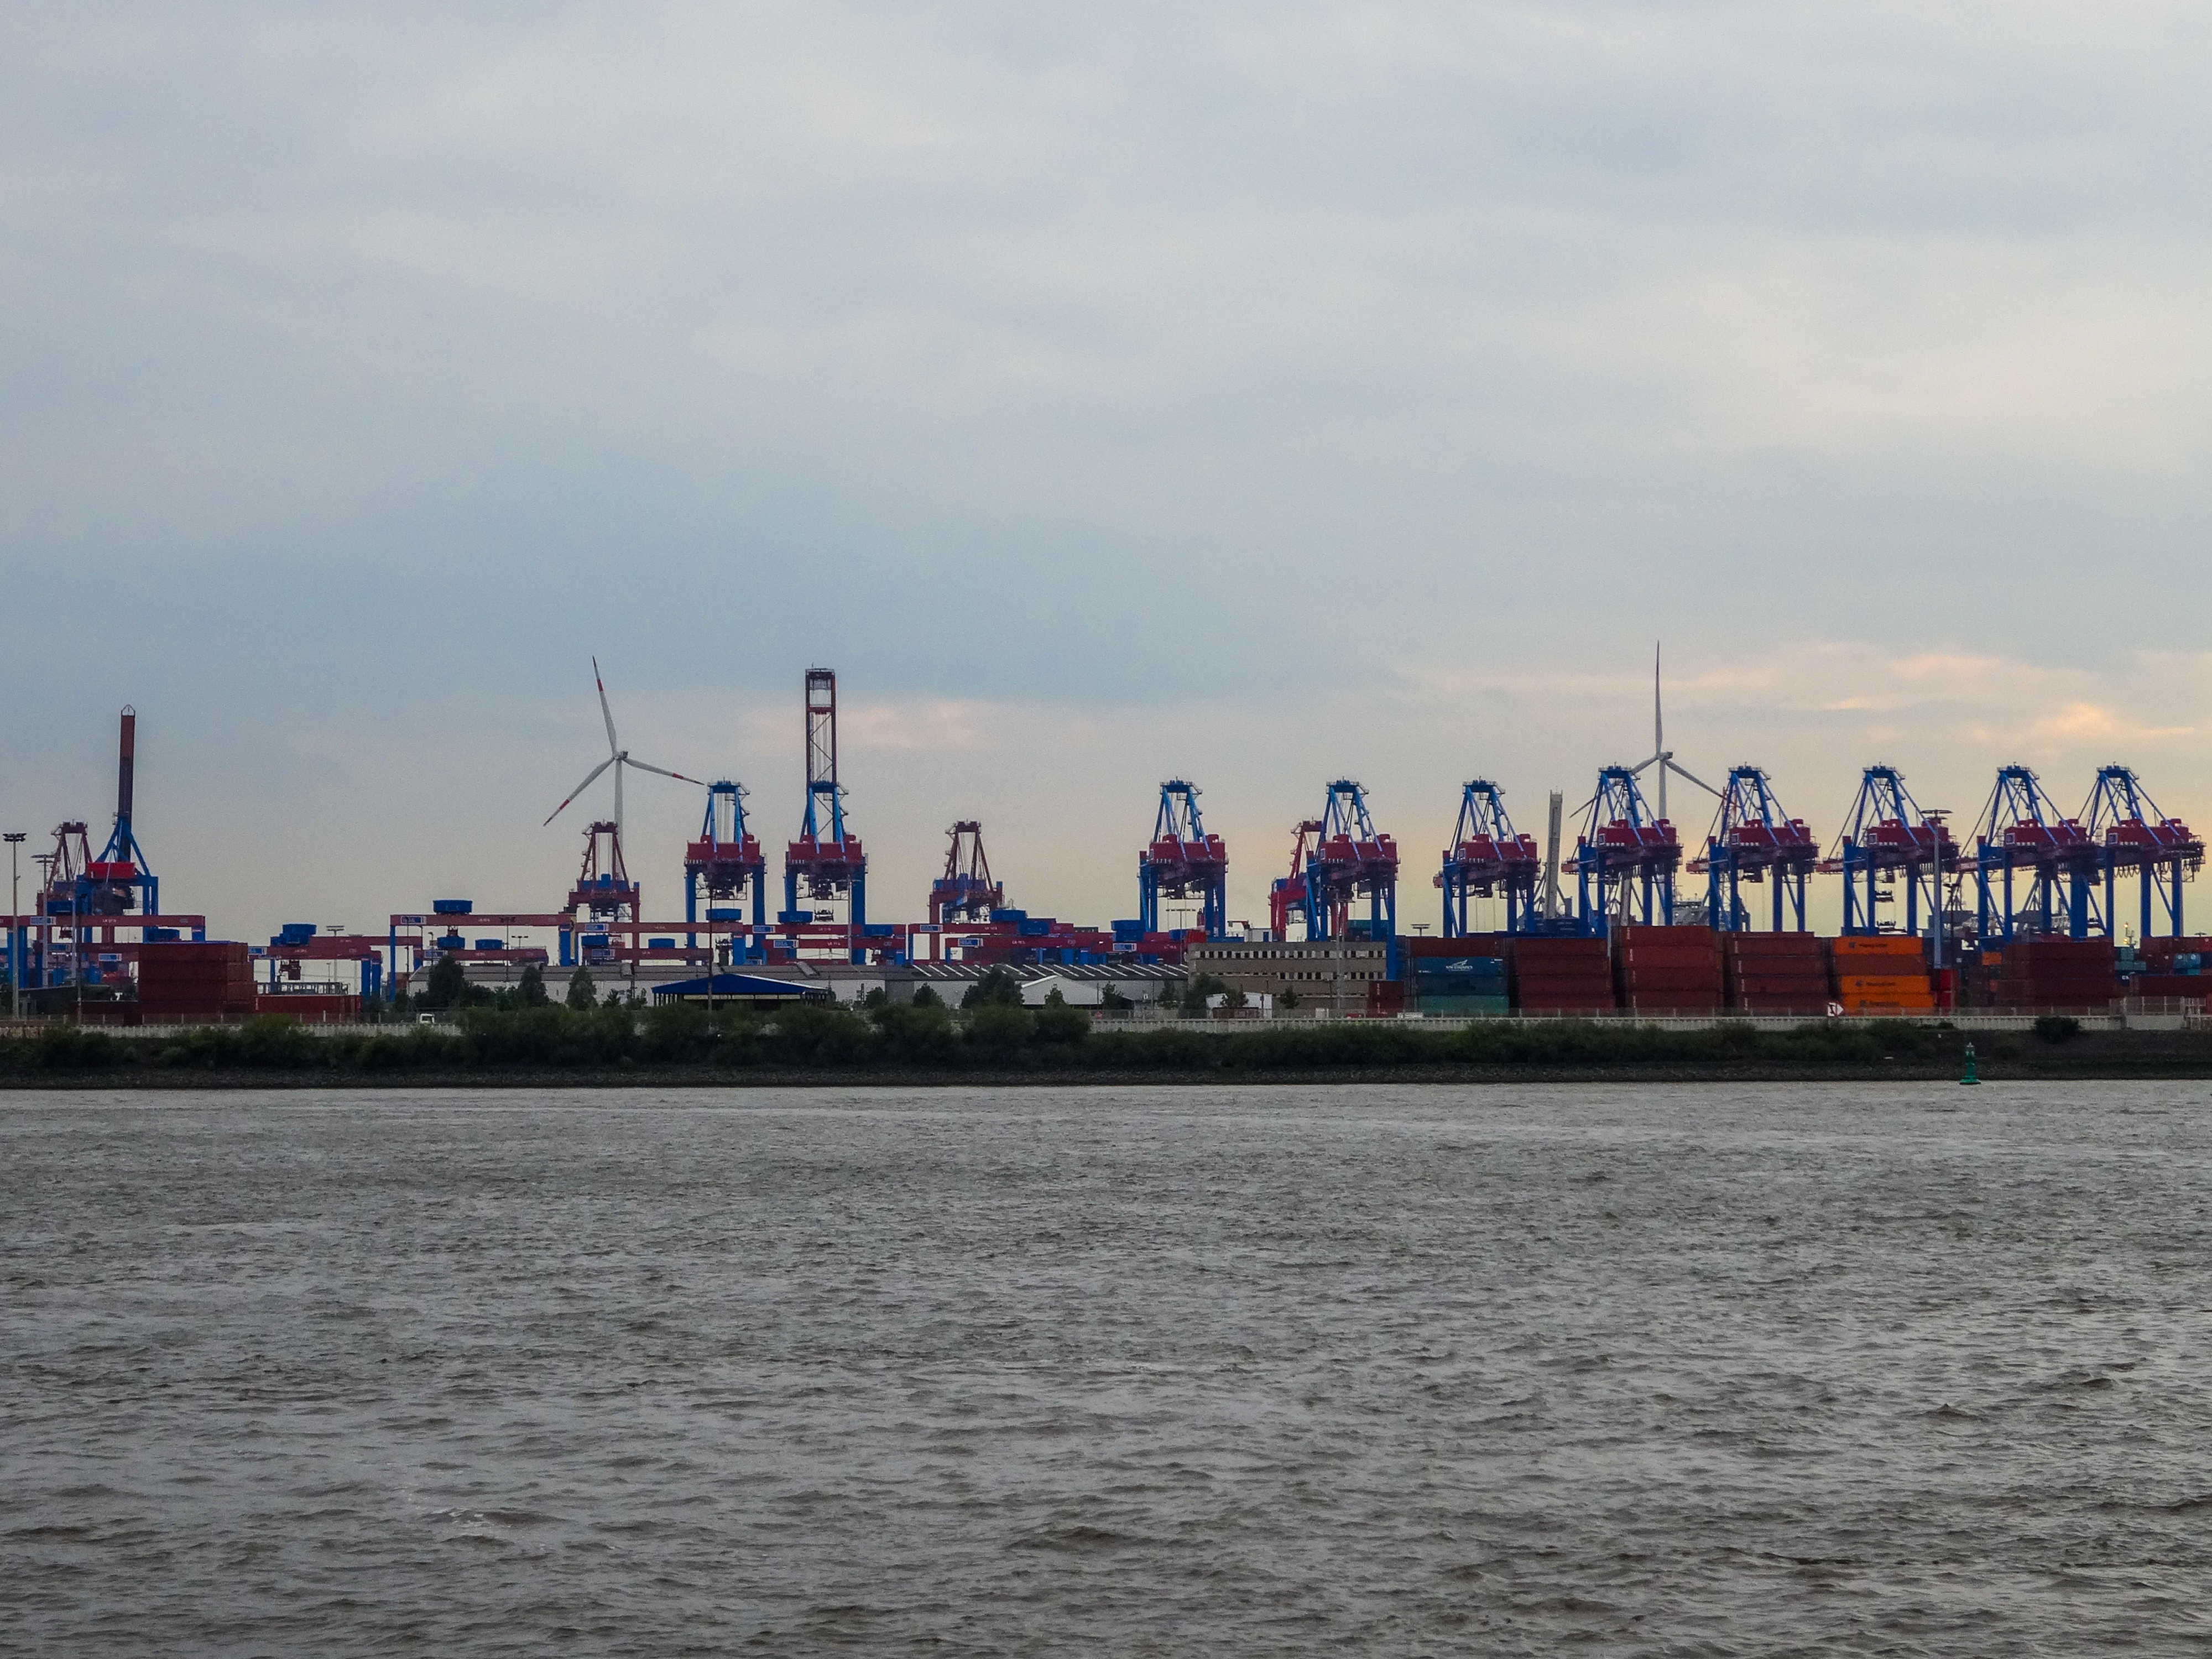
hamburg, germany, elbe, river, city, building, houses, cranes, sky, clouds, port of hamburg, hamburger hafen, port, water, cloud, vehicle, horizon, lake, calm, channel, event, watercraft, water transportation, reflection, ocean, machine, harbor, skyline, tourism, evening, art, cityscape, freight transport, recreation, tourist attraction, sea, wind, public event, ship, transport